Suffolk Park, New South Wales

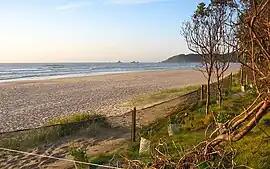
View of Cocked Hat Rocks and Broken Head from Tallow Beach

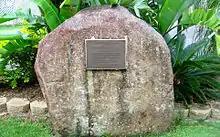
Commemorative plaque of George A. Suffolk.

Suffolk Park is a suburb of Byron Bay in the Byron Shire of the Northern Rivers region in New South Wales, Australia. It is 5 km south of Byron Bay. At the 2021 Census, its population was 4,222.